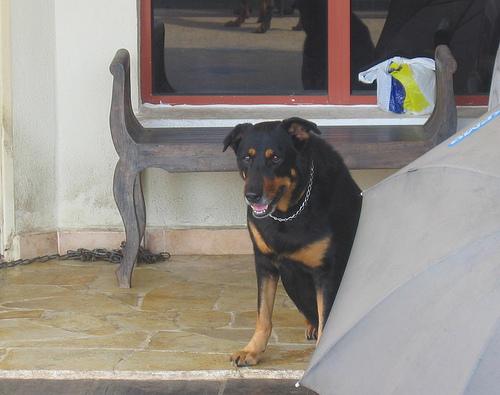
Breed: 224-n000060-Rottweiler